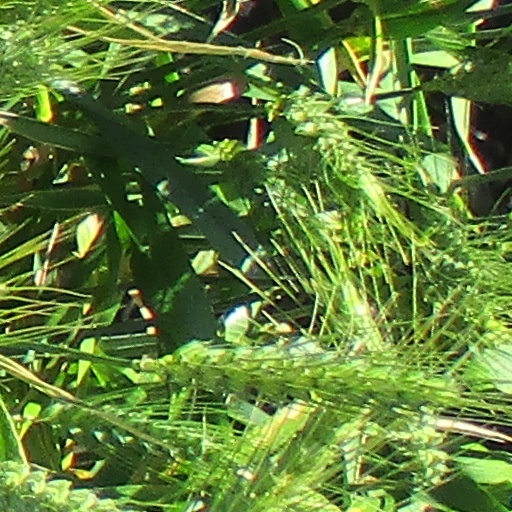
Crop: wheat